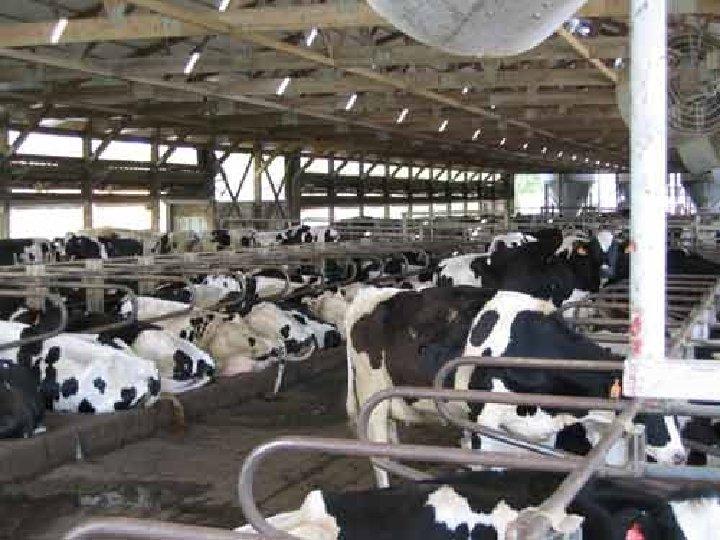
Jengo kubwa linalotumika kama kiwanda cha maziwa, likiwa linafugwa ng'ombe mbalimbali wenye rangi nyeupe na nyeusi, mahususi kwa ajili ya kuzalisha maziwa.